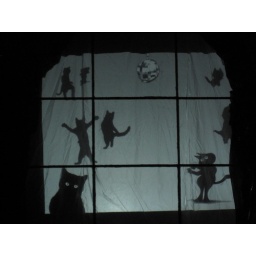
These cats were animated silhouttes in a window